John Dynham, 1st Baron Dynham

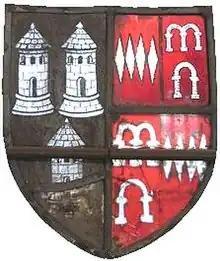
Arms of Sapcotes impaling Dinham, Bampton Church

He also had an illegitimate son, Thomas Dynham (died 1519), who was granted lands in Eythrope, Buckinghamshire, and who married Joan Ormond, eldest daughter of John Ormond (died 1503) and Joan Chaworth.